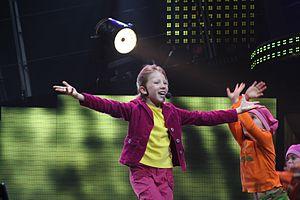
Lindsay Daenen, plus connue sous son nom d'artiste LindsaY, est une jeune chanteuse née le 12 juin 1994 en Belgique.